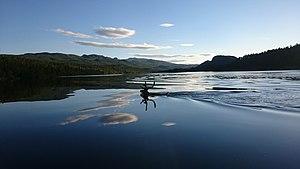
La Laisälven est une rivière des comtés de Norrbotten et Västerbotten, dans la province historique de Laponie, au nord de la Suède.
Cet article recense les zones humides de Suède concernées par la convention de Ramsar.